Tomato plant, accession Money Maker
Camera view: tilt-top (135 deg); turntable rotation: 0 degrees
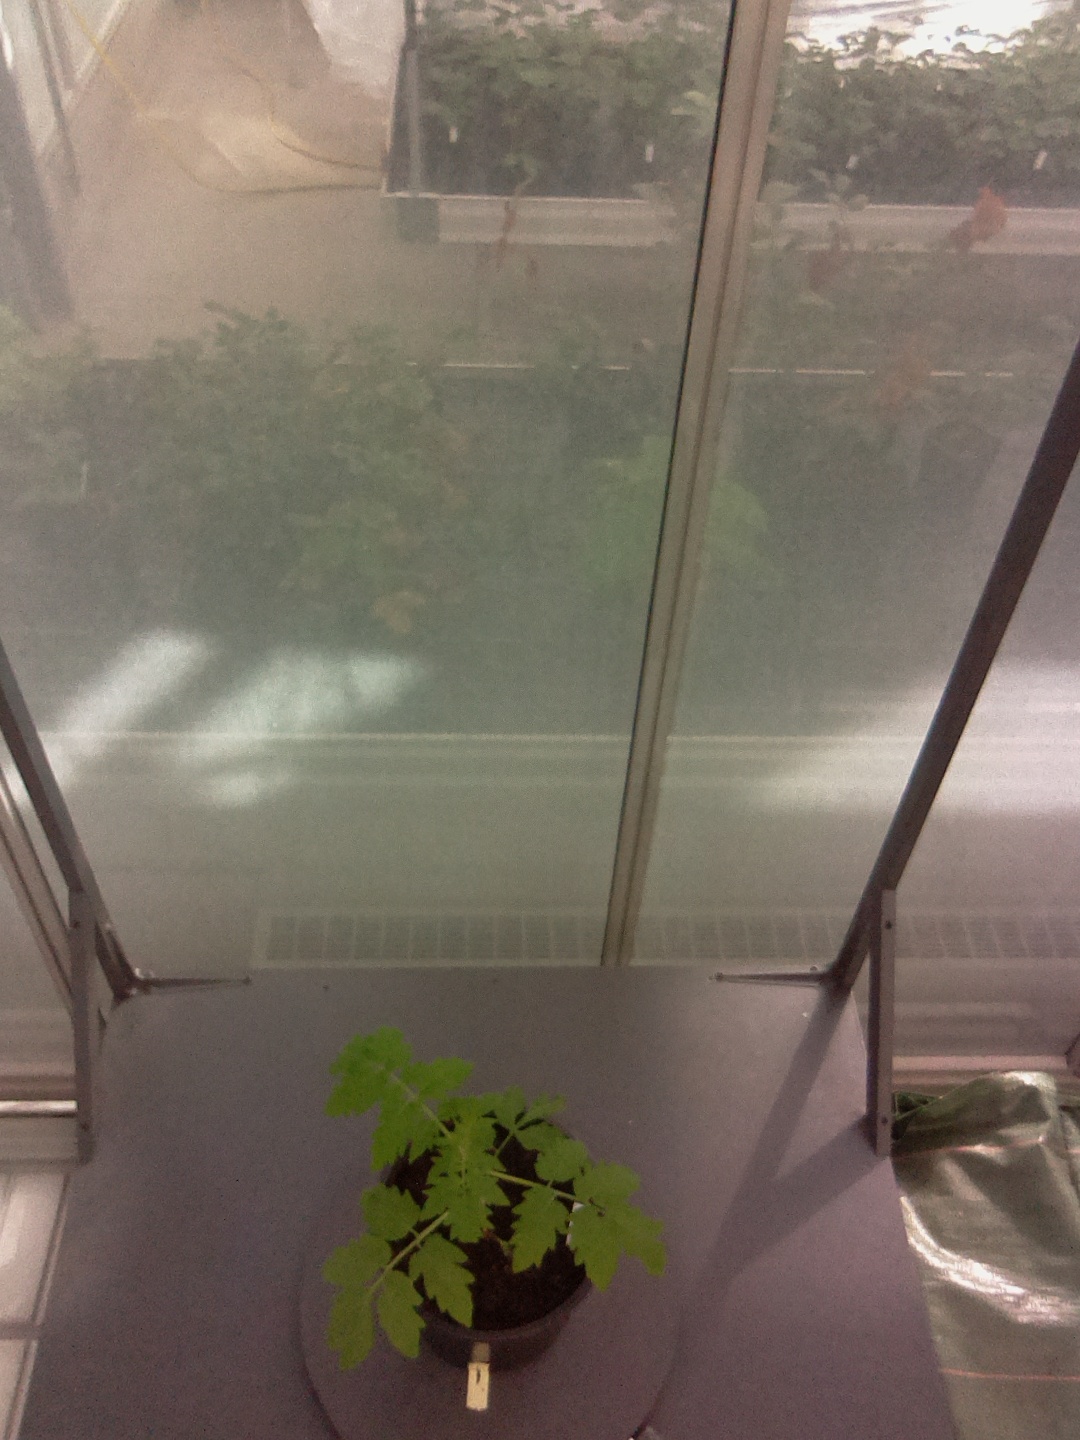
BBCH growth stage 13: 6 of true leaves visible